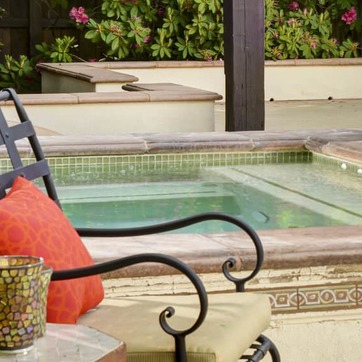
Material: water